Space Jam

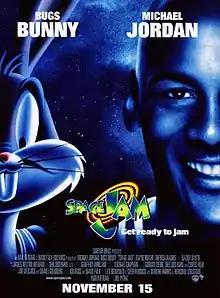
Theatrical release poster

Space Jam is a 1996 American live-action animated sports comedy film directed by Joe Pytka and written by Leo Benvenuti, Steve Rudnick, Timothy Harris, and Herschel Weingrod. The first film produced by Warner Bros. Feature Animation, it stars basketball player Michael Jordan as himself; the live-action cast also includes Wayne Knight and Theresa Randle while Billy West and Danny DeVito headline the voice cast. The film follows Jordan as he is brought out of retirement by the "Looney Tunes" characters to help them win a basketball match against invading aliens intent on enslaving them as amusement park attractions.